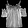
Label: Shirt